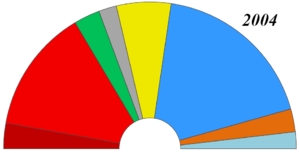
Den Europæiske Unions historie / 2004 – nu: Nyere historie / Kommissionen og Parlamentet / Kommissionen Barroso I
Den Europæiske Unions historie omhandler dannelsen af den europæiske økonomiske og politiske union, fra slutningen af 2. verdenskrig og op til i dag.